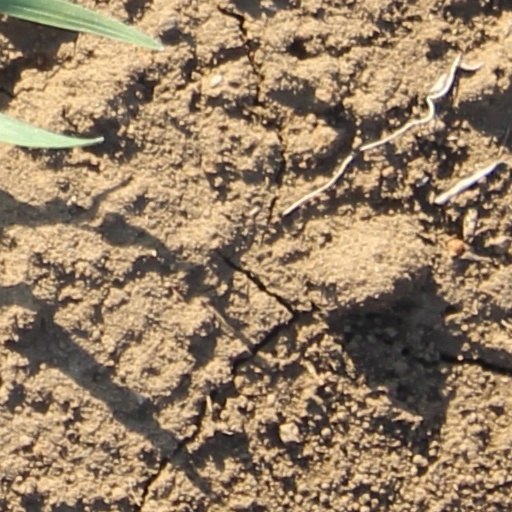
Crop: wheat